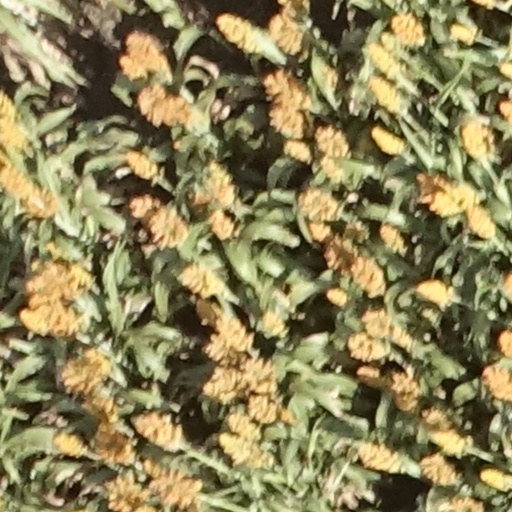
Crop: sorghum